Kyiv shopping centre bombing

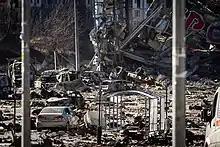
Aftermath of the bombing

During the evening of 20 March 2022, Russian Armed Forces bombed Retroville, a shopping centre in the Ukrainian capital Kyiv.